Meskheti

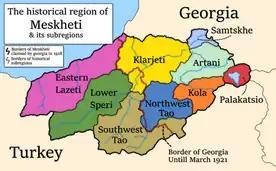
Map of Meskheti and Its subregions

Meskheti or Samtskhe, also known as Moschia in ancient sources, is a mountainous area in southwestern Georgia.